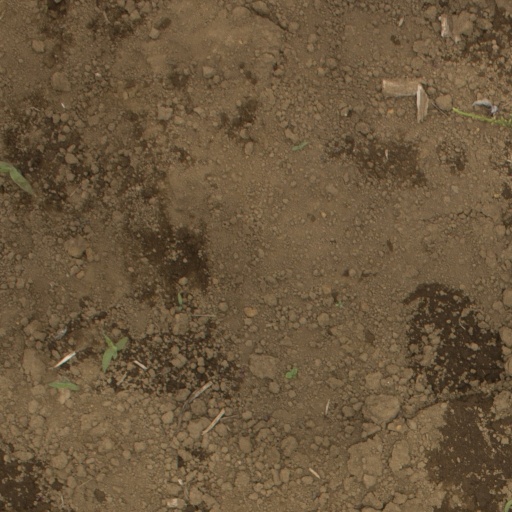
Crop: Jerusalem artichoke